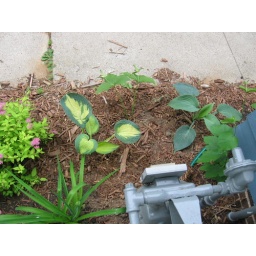
That water metre is such an eyesore in my flower beds.